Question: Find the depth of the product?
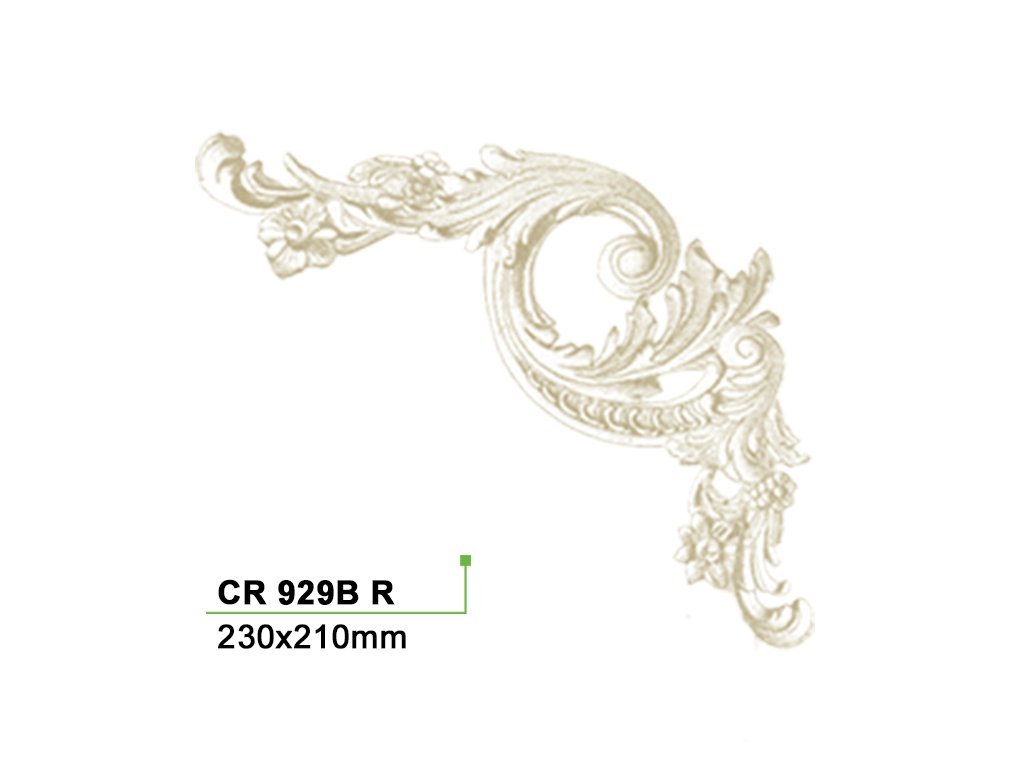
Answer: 210.0 millimetre